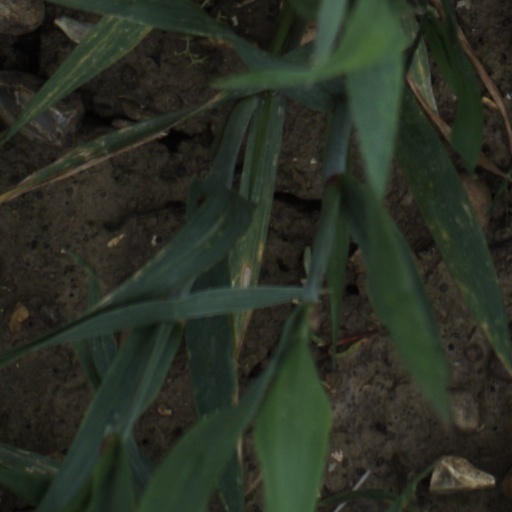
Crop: wheat